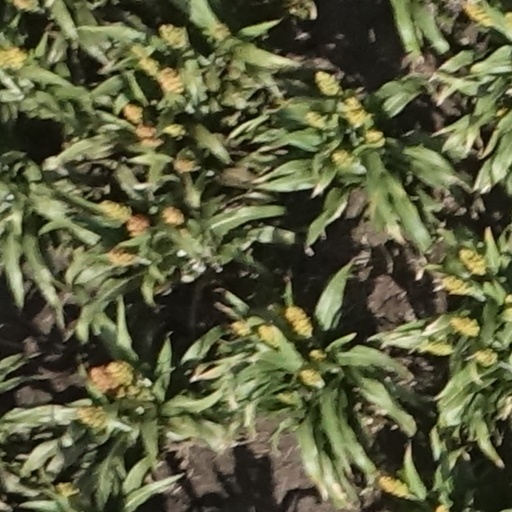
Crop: sorghum